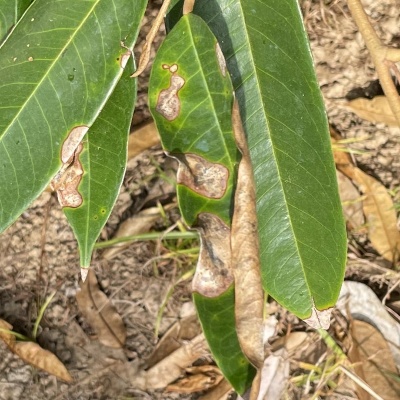
Label: Leaf_Phomopsis